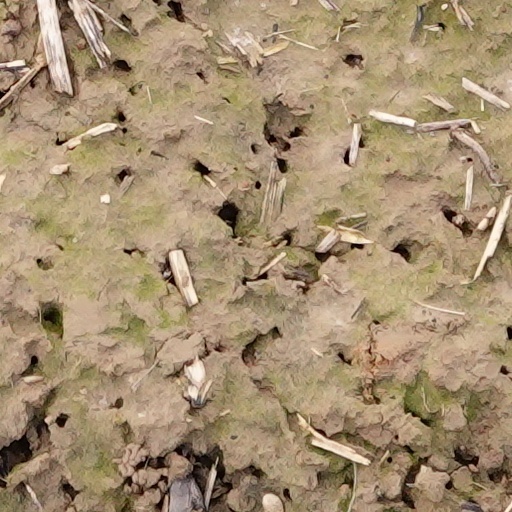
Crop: wheat